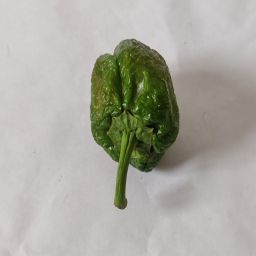
Crop: Bell Pepper
Quality: Old